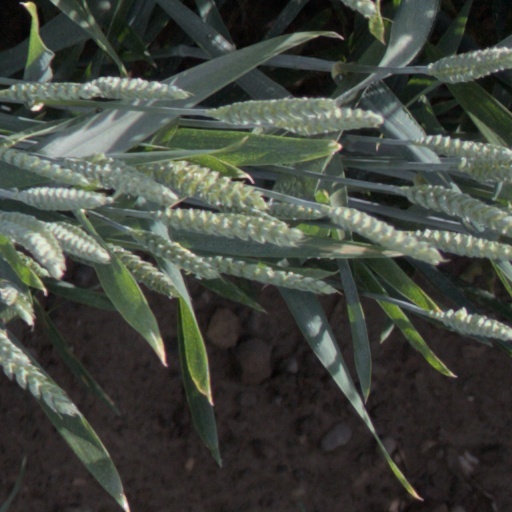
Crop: wheat